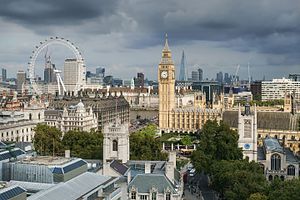
Hovedstad
A panorama of an European city
En hovedstad er normalt benævnelsen for den by i et land, der er sæde for landets regering og som hovedregel dens centraladministration. Hovedstaden har ikke eksisteret i alle tider og samfund. Det middelalderlige rejsekongedømme var langt mere almindelig indtil moderne tid. En delstatshovedstad er hovedbyen i en delstat, som oftest i en forbundsstat.